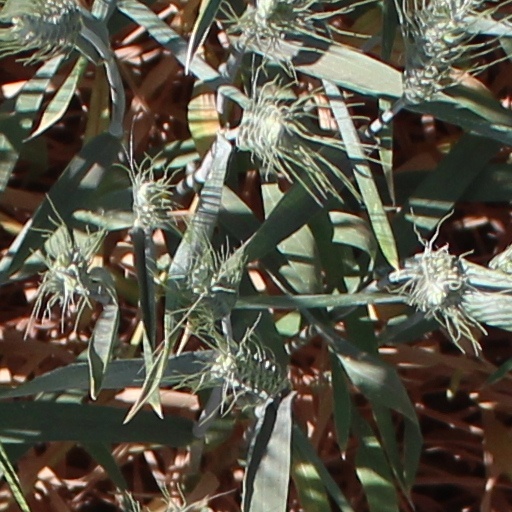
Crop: wheat